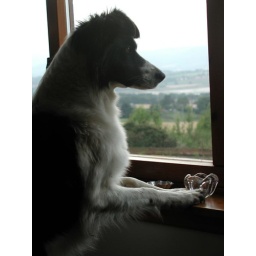
cat spotted in the garden